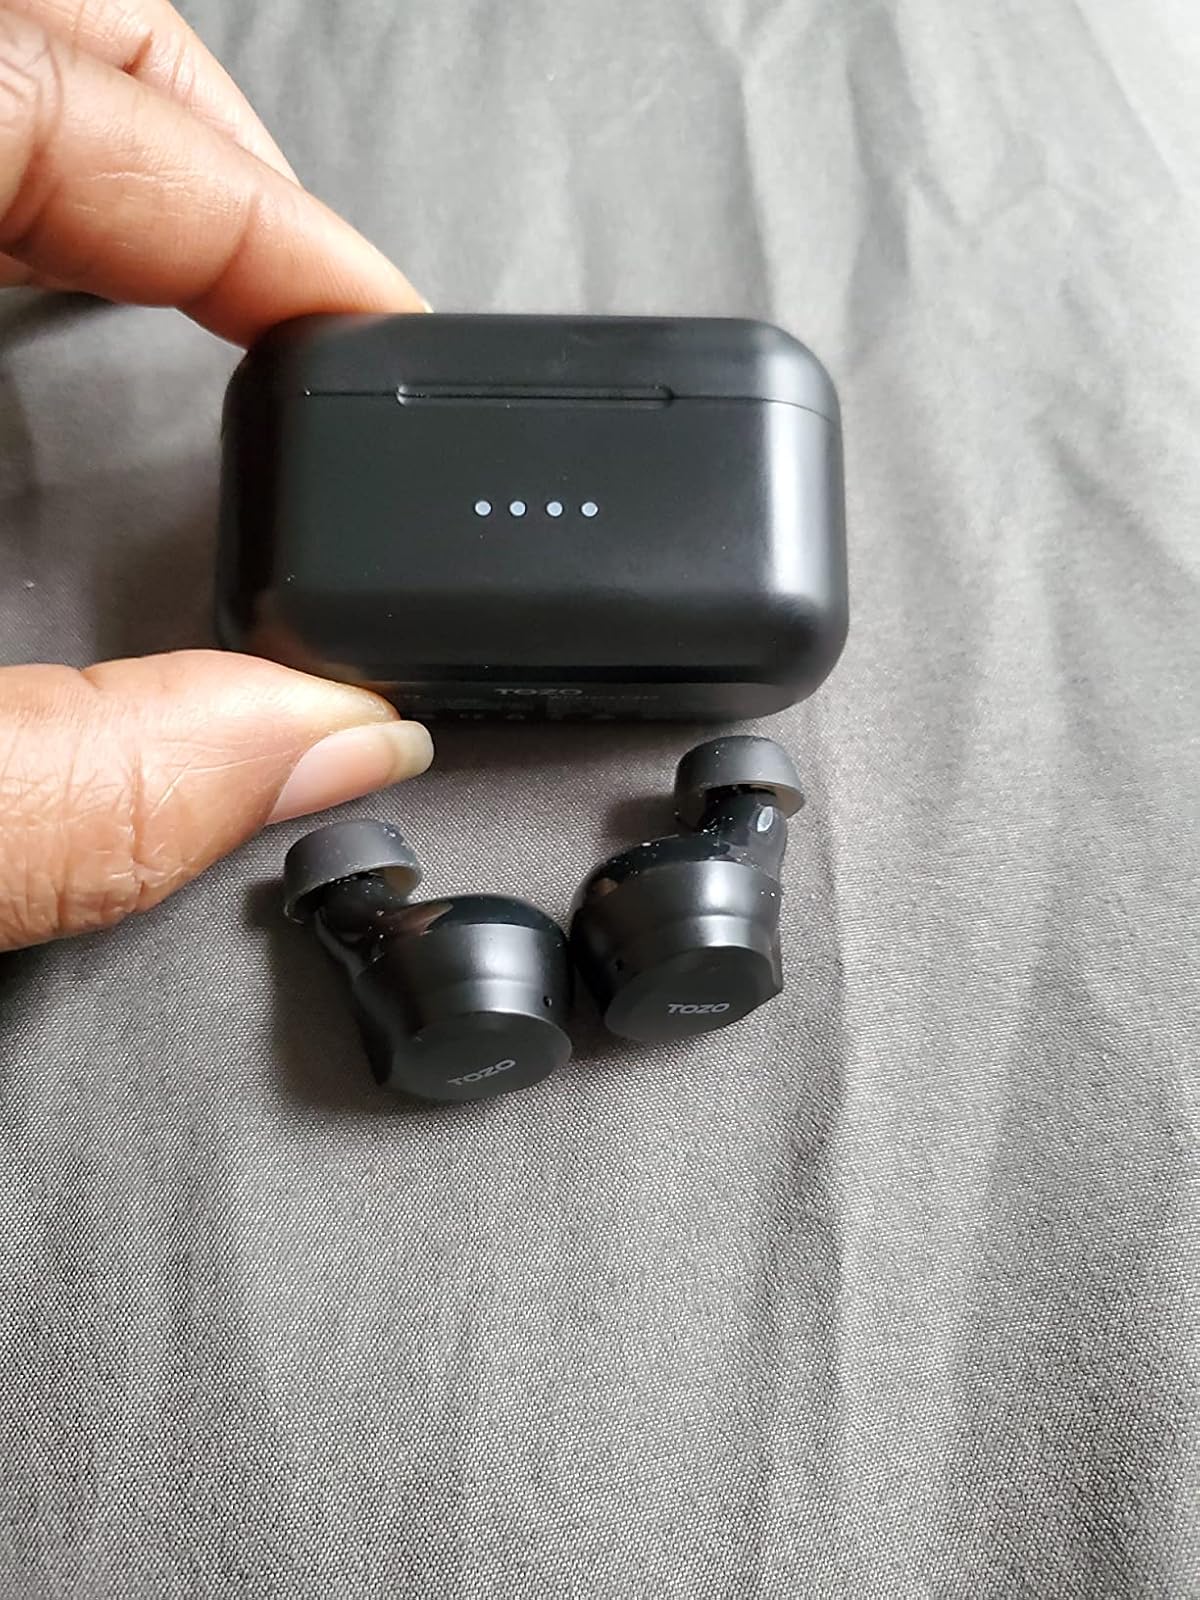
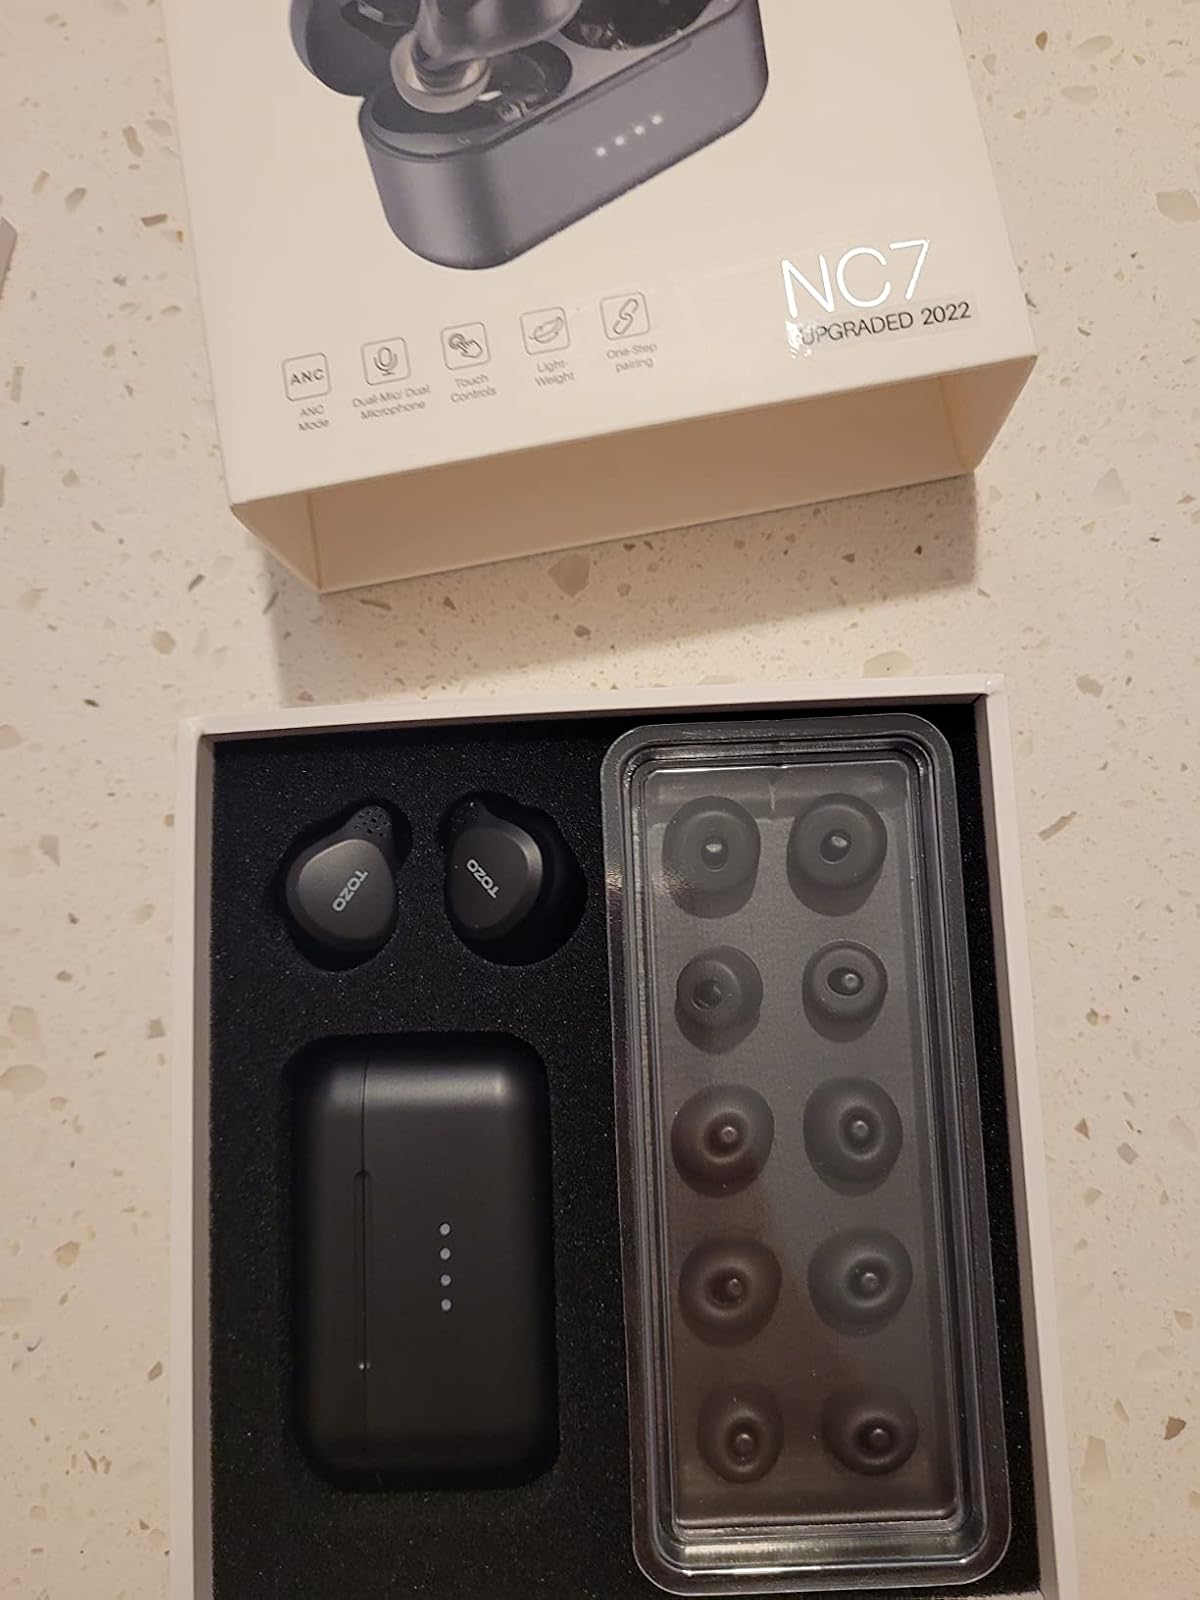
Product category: earbuds
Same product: yes